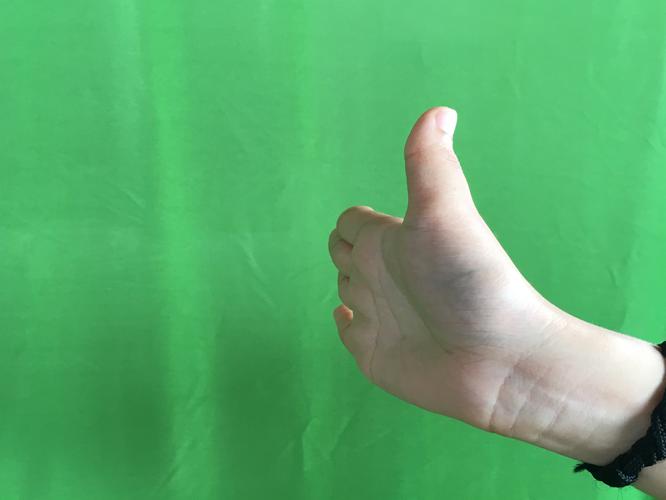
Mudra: Ardhachandran
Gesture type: single_hand